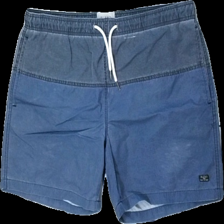
View: front
Type: Shorts
Category: Men
Brand: Not in the list
Brand text on label: Blend
Colors: Blue
Material: Unknown match
Cut: Regular
Size: XL
Season: Summer
Damage: Great general wear and tear of the fabric. Washed out colors
Price range: <50
Recommended usage: Export